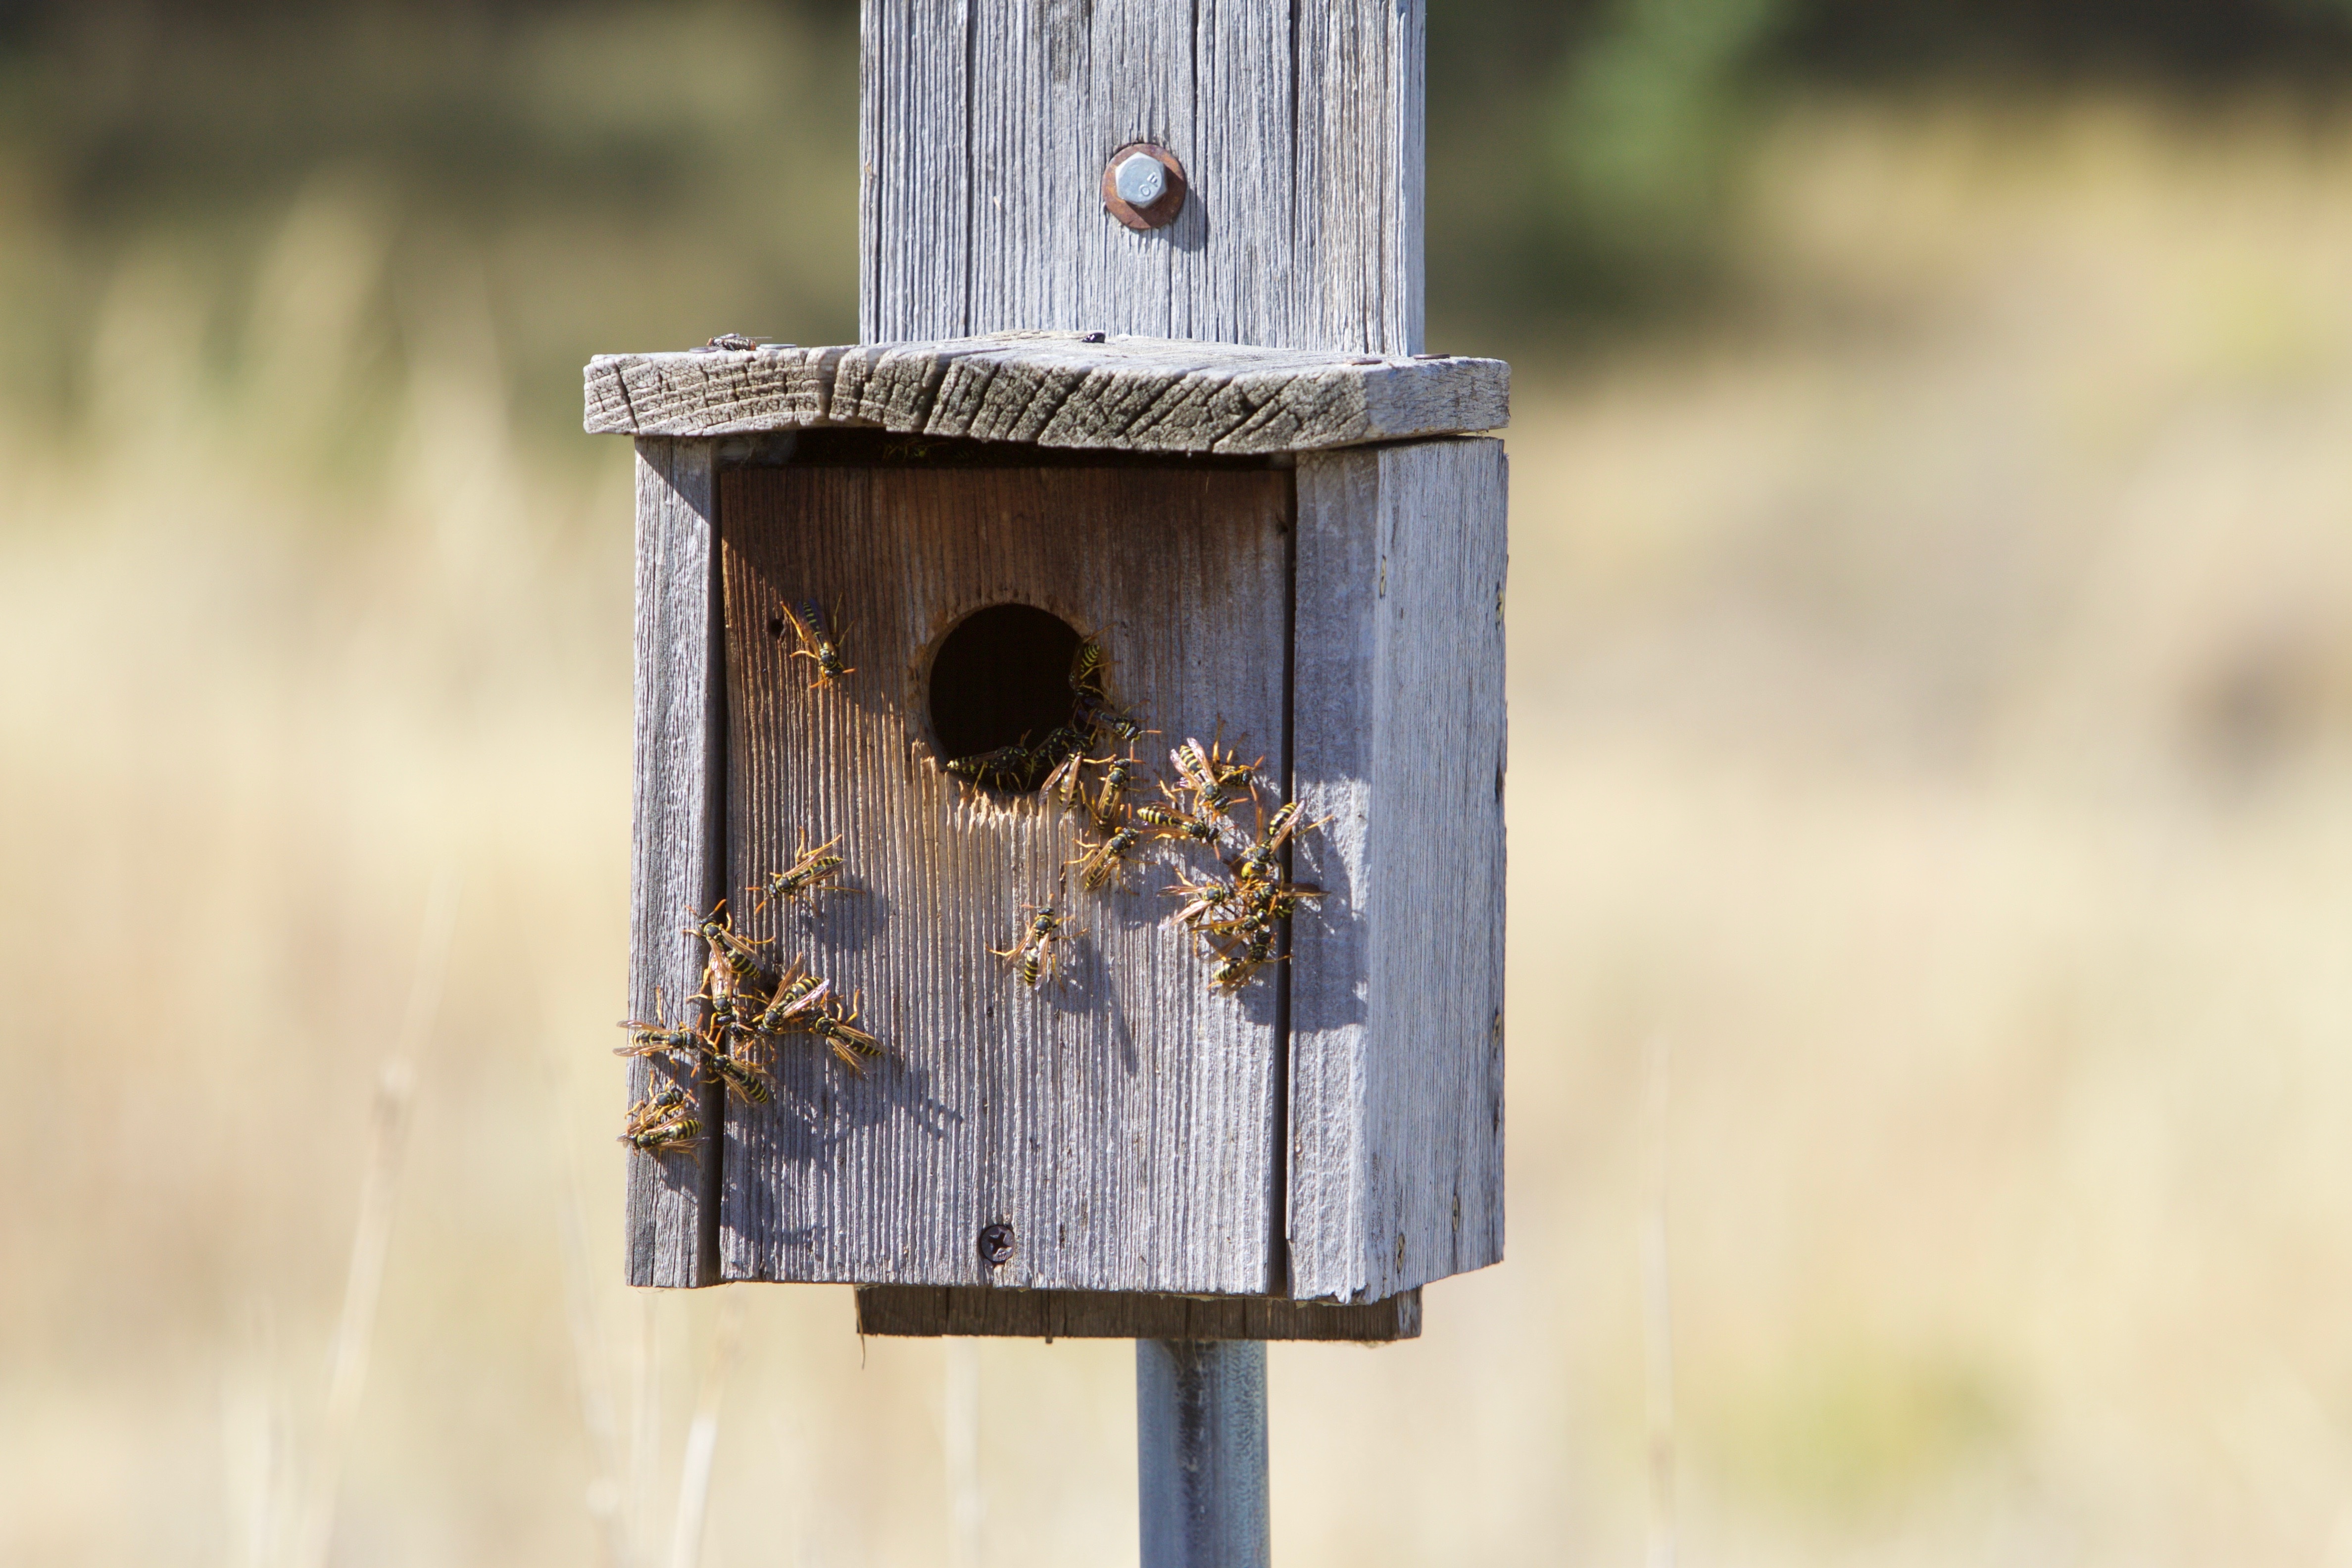
bird, wood, insect, macro, blue, hive, nest, bluebird, wasps, birdhouse, colony, bees, bird feeder, perching bird